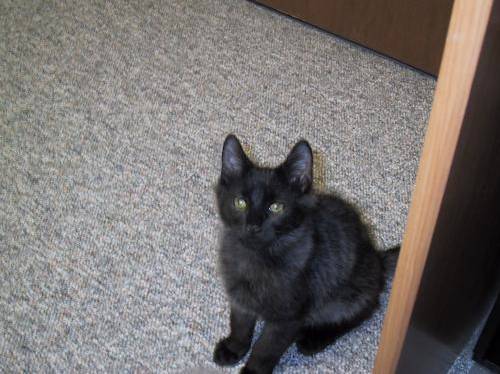
Label: cats